Acestes

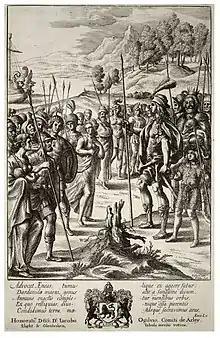

In Roman mythology, Acestes or Egestes was the son of the Sicilian river-god Crinisus by a Dardanian or Trojan woman named Egesta or Segesta.